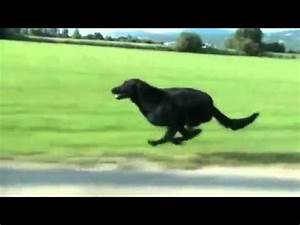
Label: dog